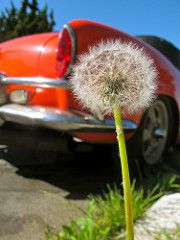
Flower: dandelion